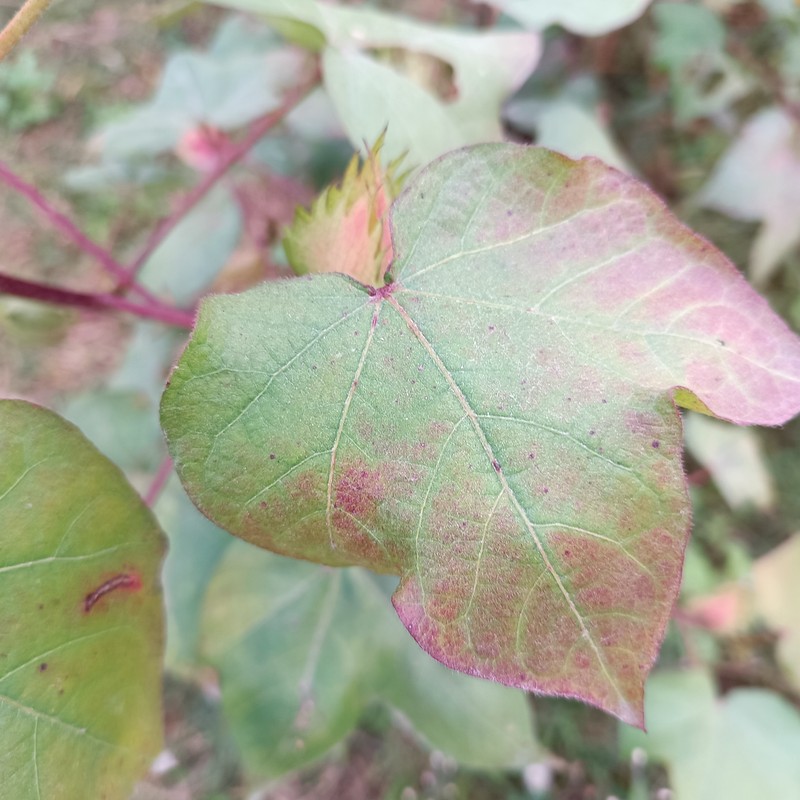
Label: Leaf Redding